The Ceremony (1963 film)

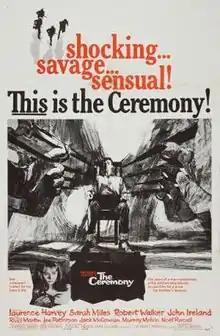
Theatrical release poster

The Ceremony is a 1963 American neo-noir crime film directed by Laurence Harvey and written by Ben Barzman. The film stars Laurence Harvey, Sarah Miles, Robert Walker Jr., John Ireland, Ross Martin, Lee Patterson, Jack MacGowran, Murray Melvin and Noel Purcell. The film was released on December 18, 1963, by United Artists.